Particle tracking velocimetry

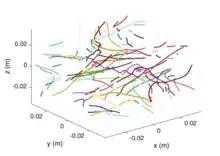
Particle tracking velocimetry.png

Particle tracking velocimetry (PTV) is a velocimetry method i.e. a technique to measure velocities and trajectories of moving objects. In fluid mechanics research these objects are neutrally buoyant particles that are suspended in fluid flow. As the name suggests, individual particles are tracked, so this technique is a Lagrangian approach, in contrast to particle image velocimetry (PIV), which is an Eulerian method that measures the velocity of the fluid as it passes the observation point, that is fixed in space. There are two experimental PTV methods: